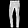
Label: Trouser